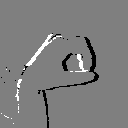
ASL letter: o